Hipparchus

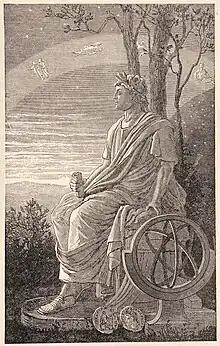
A 19th century artist's impression of Hipparchus

According to Roman sources, Hipparchus made his measurements with a scientific instrument and he obtained the positions of roughly 850 stars. Pliny the Elder writes in book II, 24–26 of his Natural History: